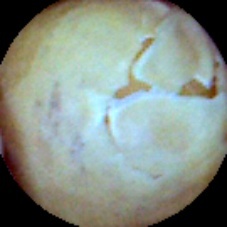
Label: Skin-damaged